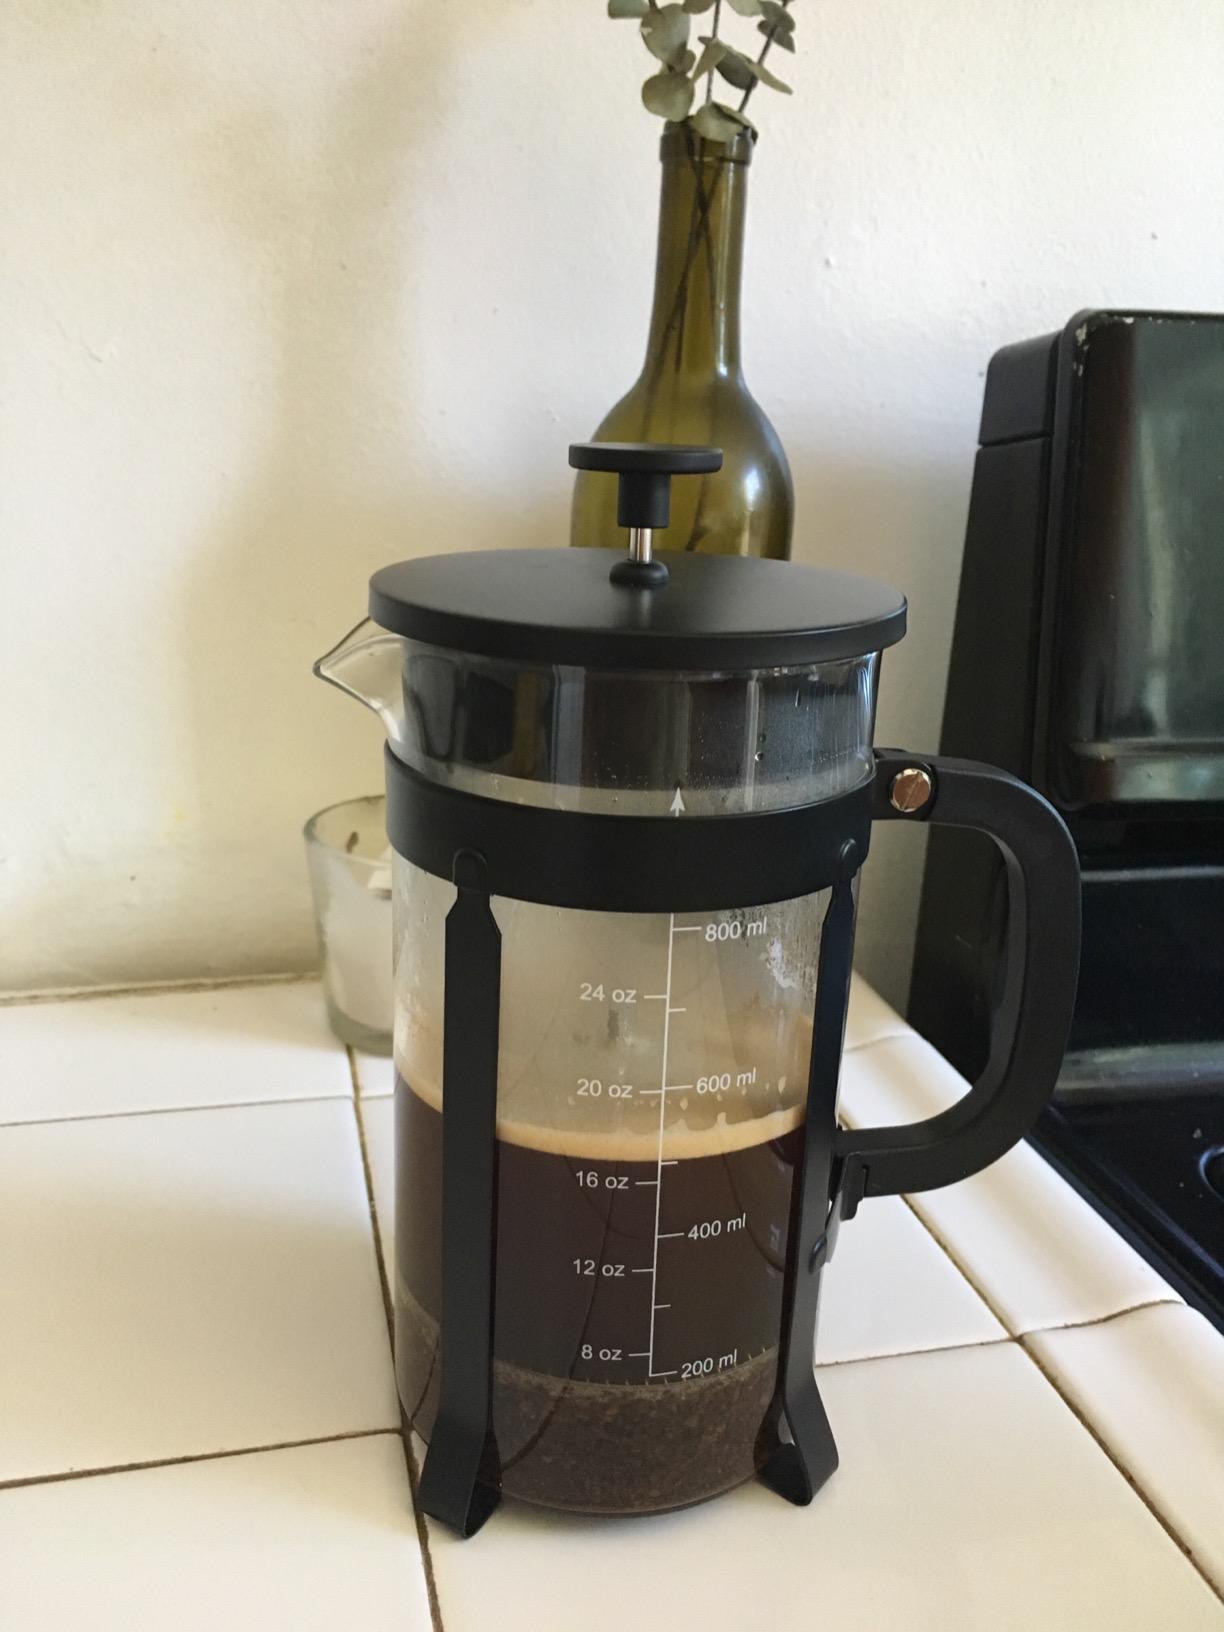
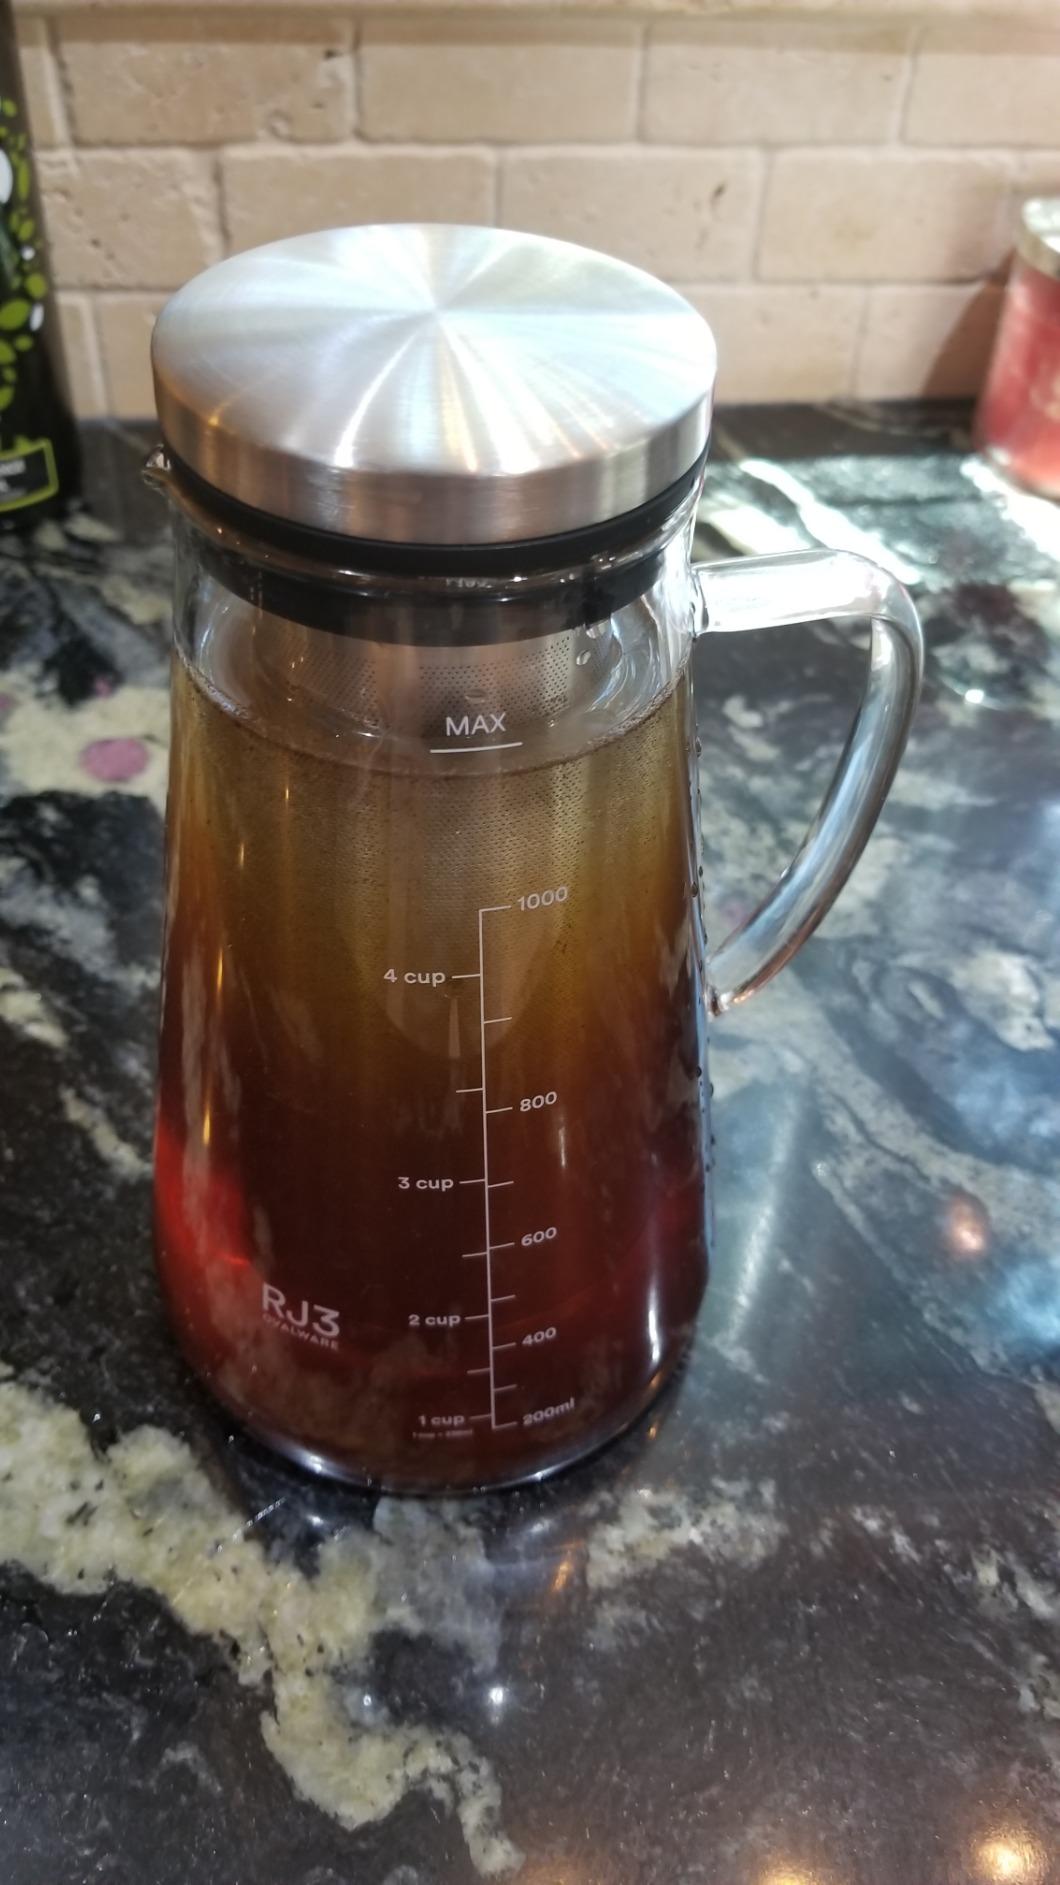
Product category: items_tea
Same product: no